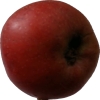
Label: Apple 17